Sky position (RA, Dec in degrees): 160.366, 2.443
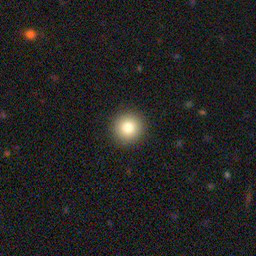
Galaxy morphology: Round Smooth Galaxies